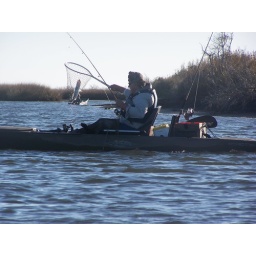
Putting his first fish in the boat